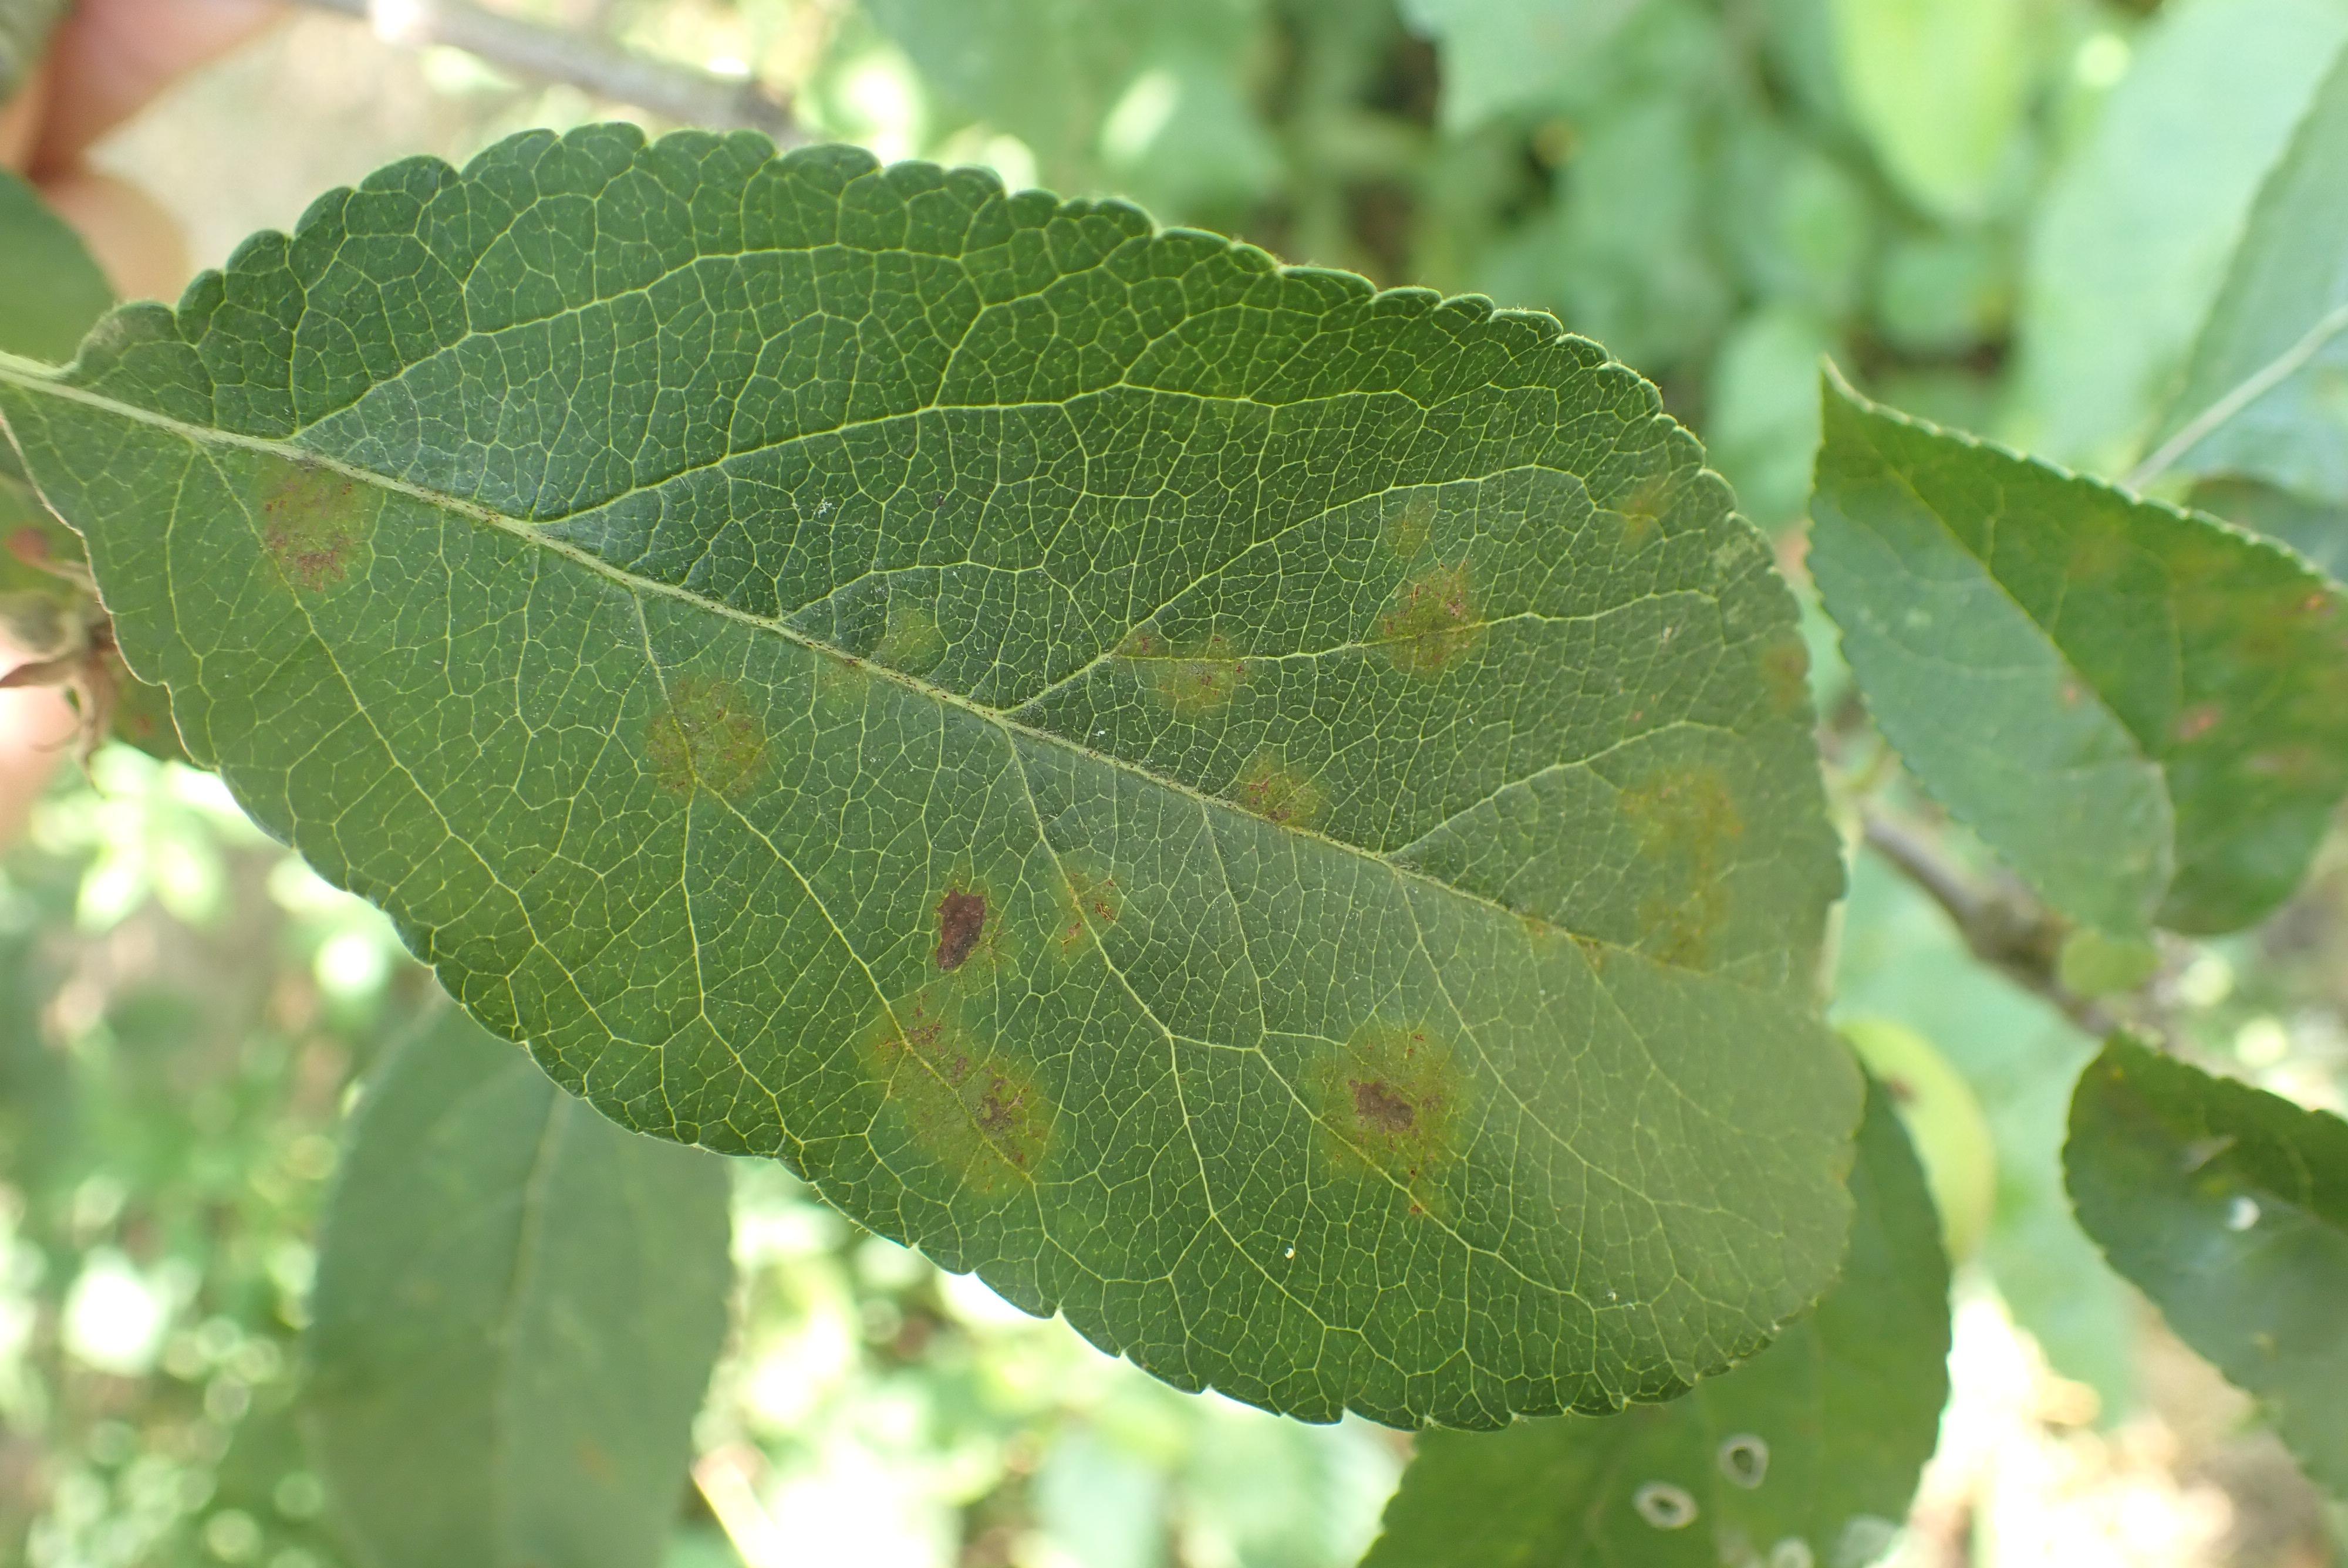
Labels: scab